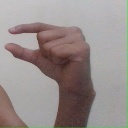
अक्षर: ग